New Age

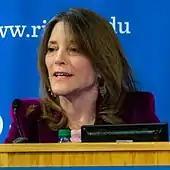
New Age author Marianne Williamson campaigned for a seat in the U.S. Congress and for the Democratic Party nomination for president.

Scholars have noted several New Age political groups. Self-Determination: A Personal/Political Network, lauded by Ferguson and Satin, was described at length by sociology of religion scholar Steven Tipton. Founded in 1975 by California state legislator John Vasconcellos and others, it encouraged Californians to engage in personal growth work and political activities at the same time, especially at the grassroots level. Hanegraaff noted another California-based group, the Institute of Noetic Sciences, headed by the author Willis Harman. It advocated a change in consciousness—in "basic underlying assumptions"—in order to come to grips with global crises. Kyle said that the New York City–based Planetary Citizens organization, headed by United Nations consultant and "Earth at Omega" author Donald Keys, sought to implement New Age political ideas.